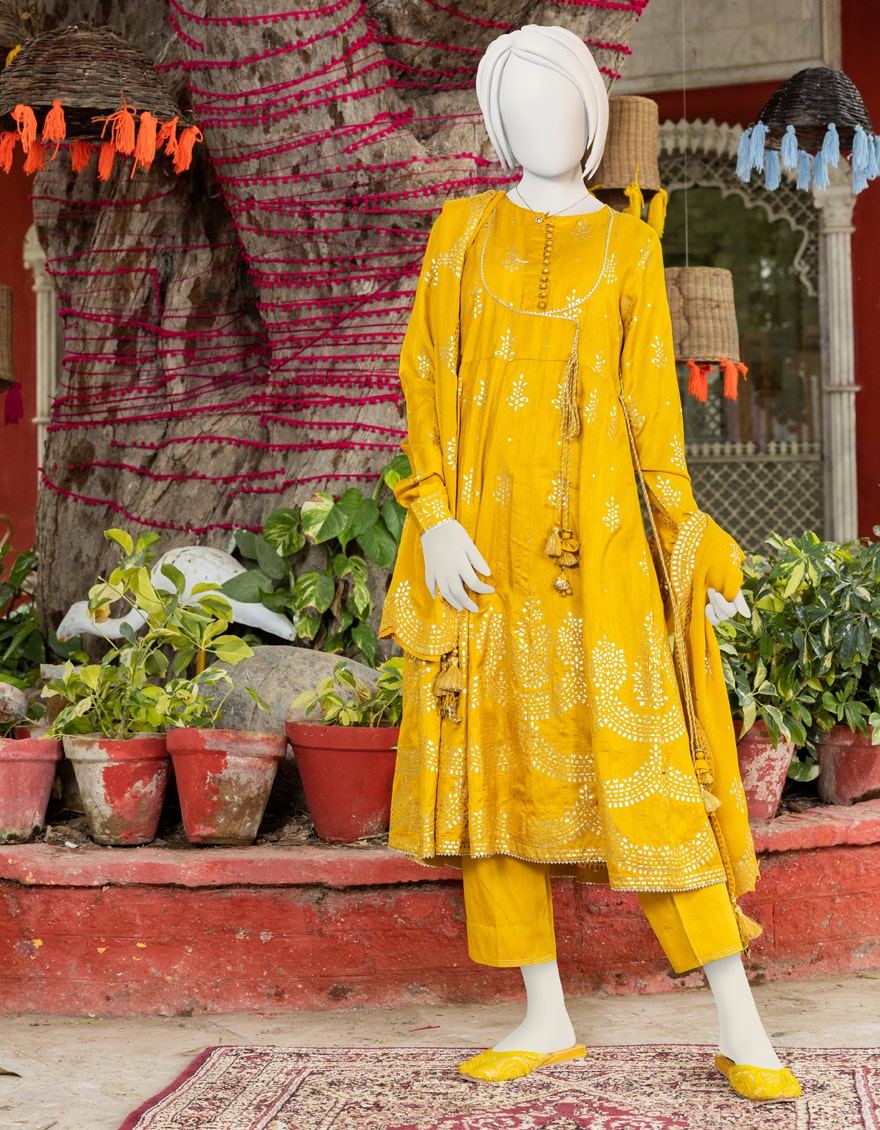
yellow multi embroidered salwar suit